Kiama railway station

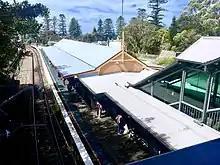
Northbound view to platforms, seen from footbridge

As a seaside town, Kiama was initially reliant on coastal shipping for its links to Wollongong and Sydney. The railway first arrived in the Kiama district in November 1887, with the opening of a new station at (since renamed Bombo), on the town's northern outskirts. The terminus was only a temporary arrangement, however: the NSW Government Railways had already signed contracts to further extend the railway south the previous year. Kiama was the northernmost station on that extension, built by firm of W. Monie & J. Angus between 1886 and 1893. The new station opened in June 1893.